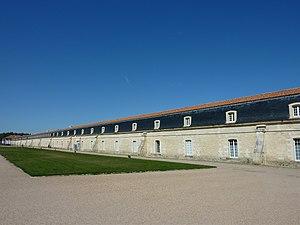
La Corderie Royale Rochefort Charente Maritime France